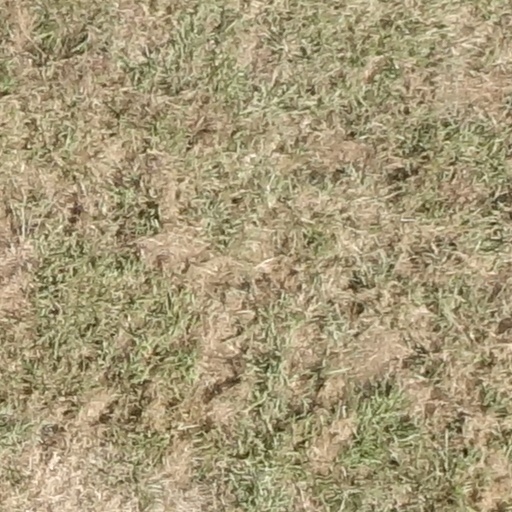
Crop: sorghum